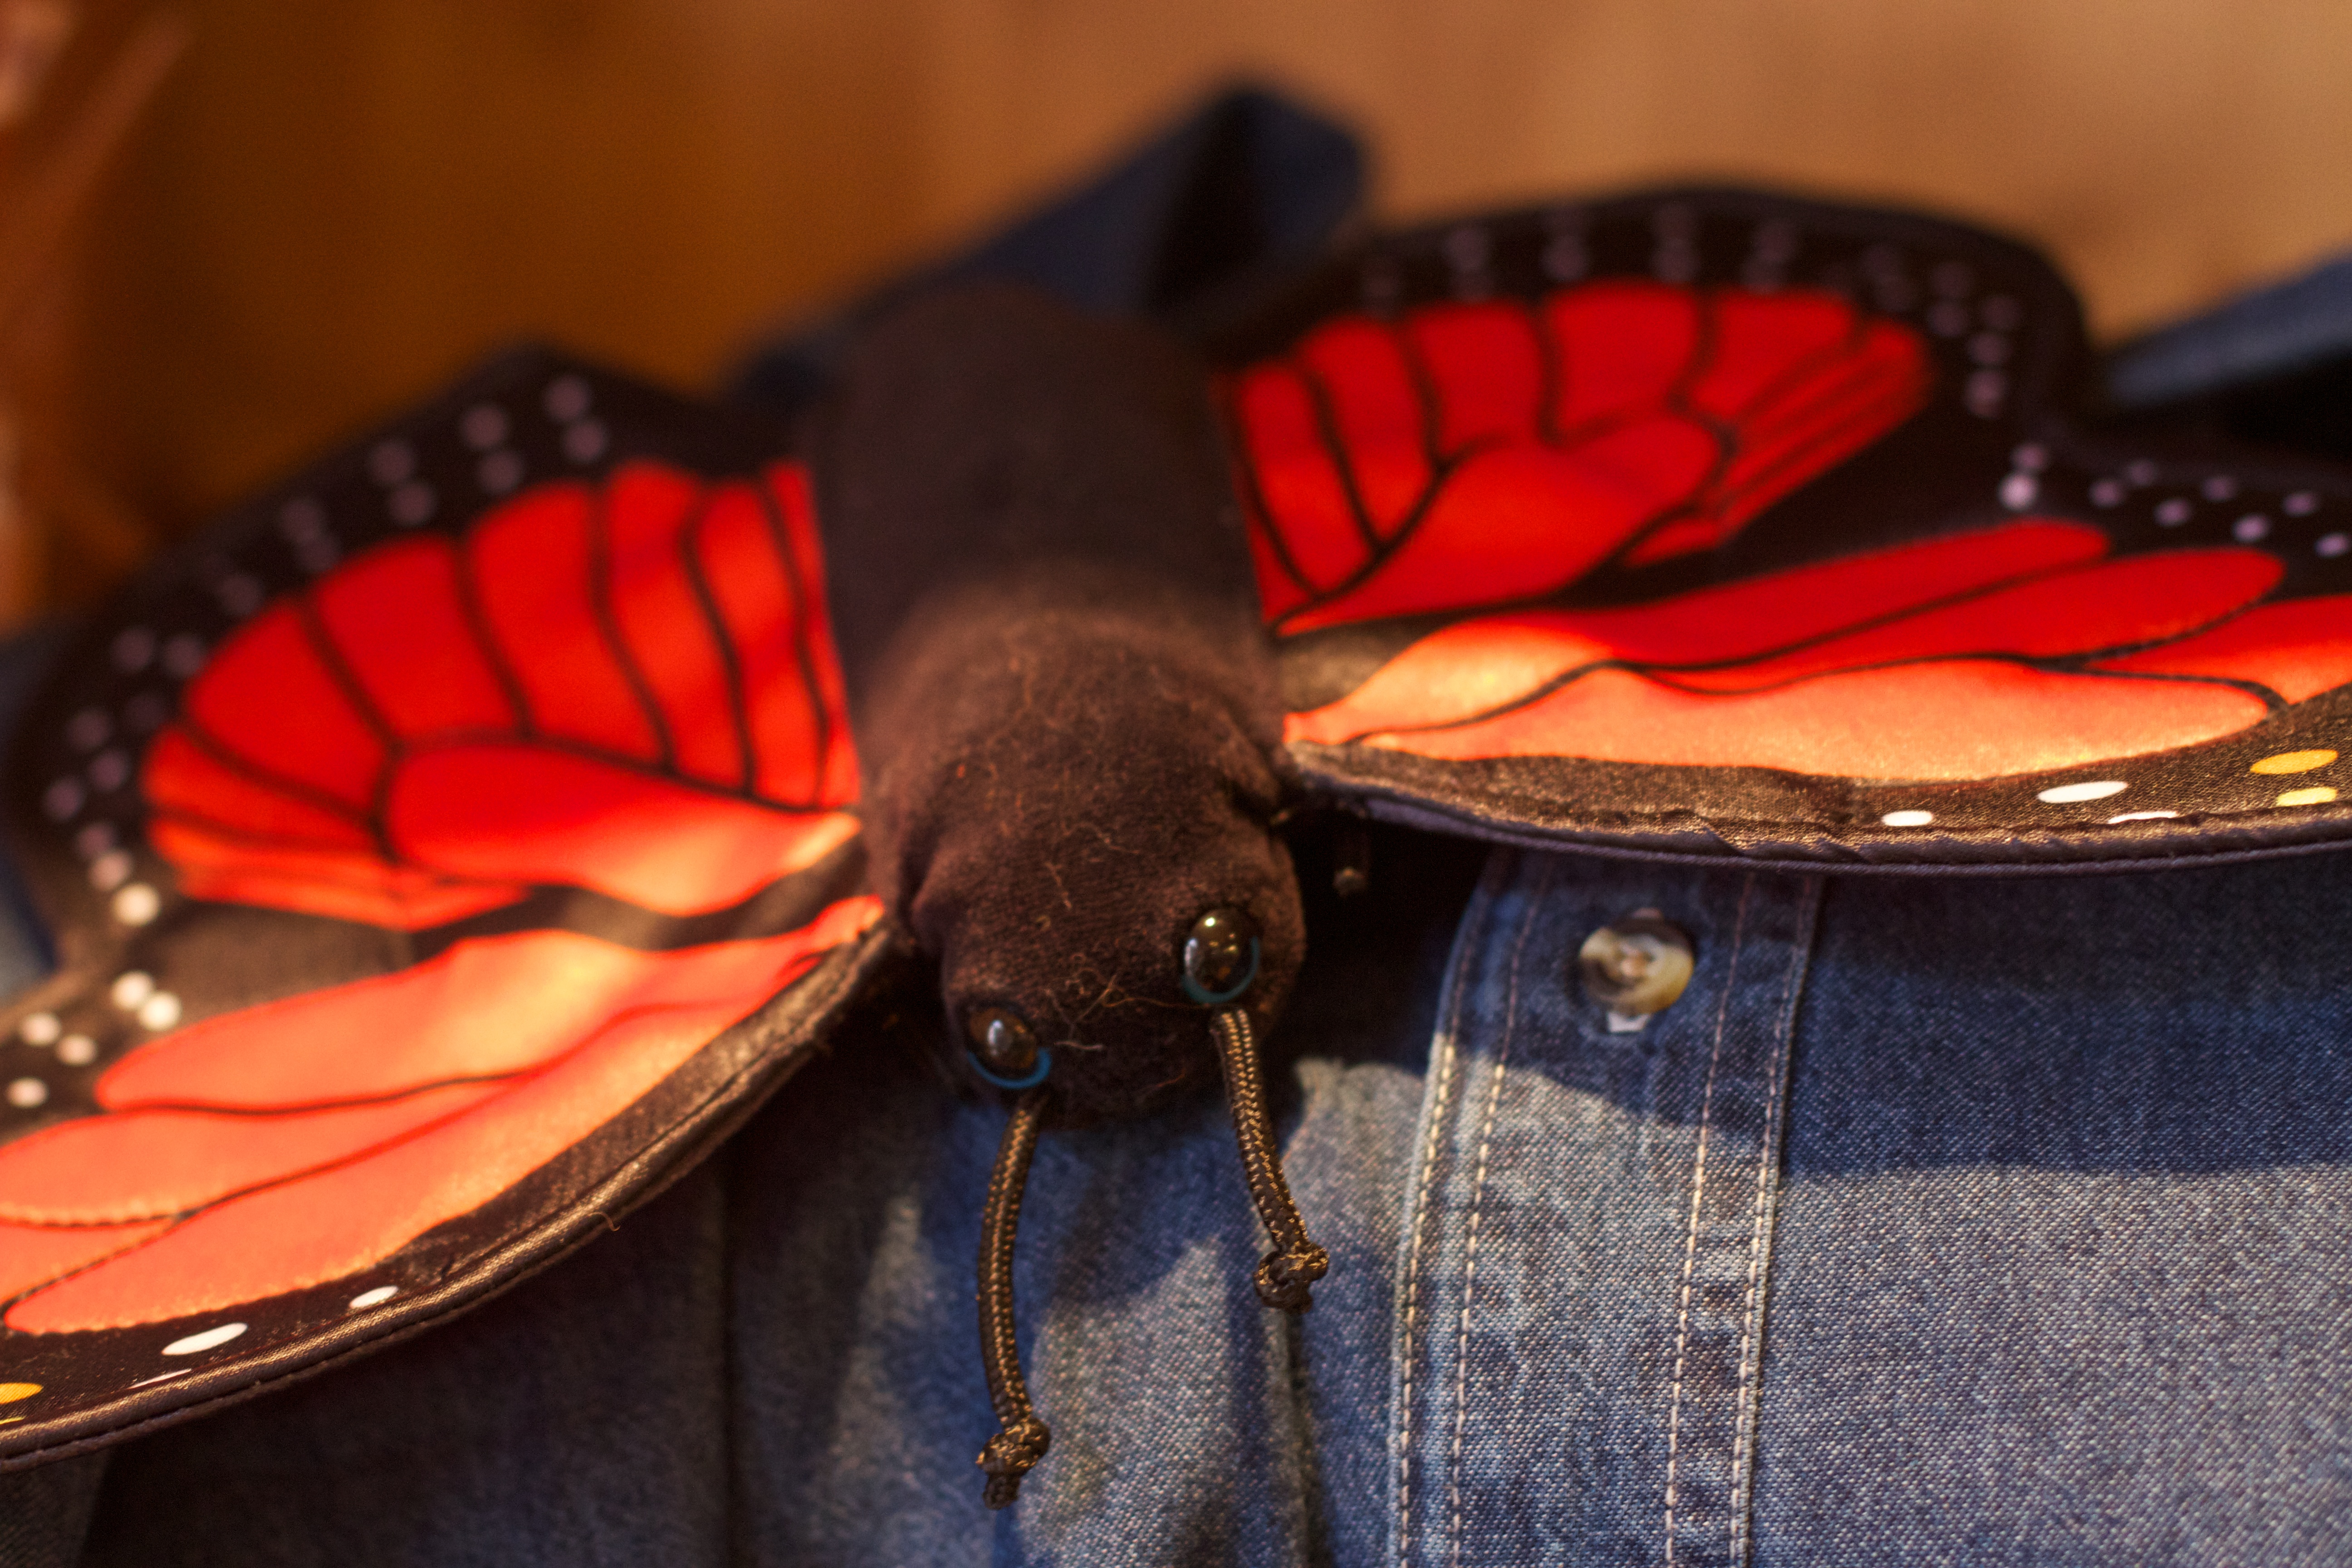
hand, red, color, insect, butterfly, black, close up, glasses, macro photography, moths and butterflies